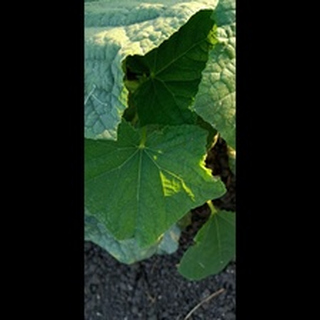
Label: healthy_cucumber